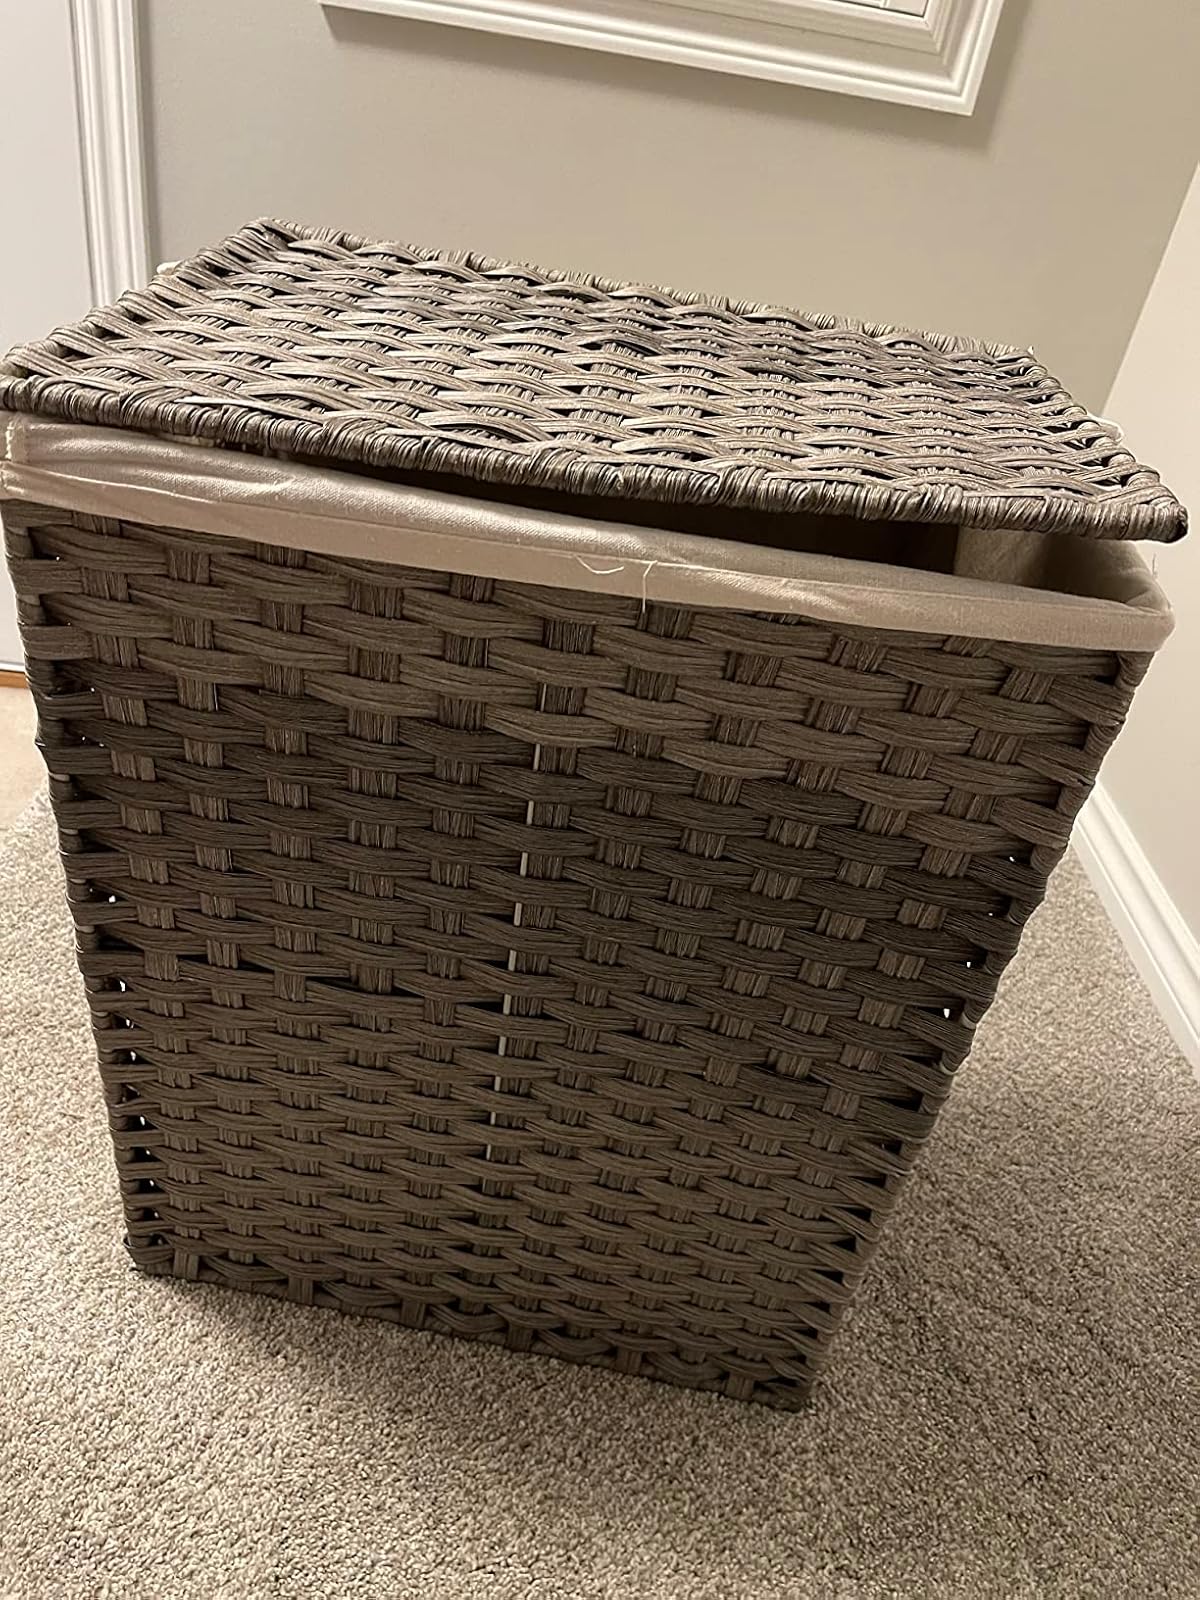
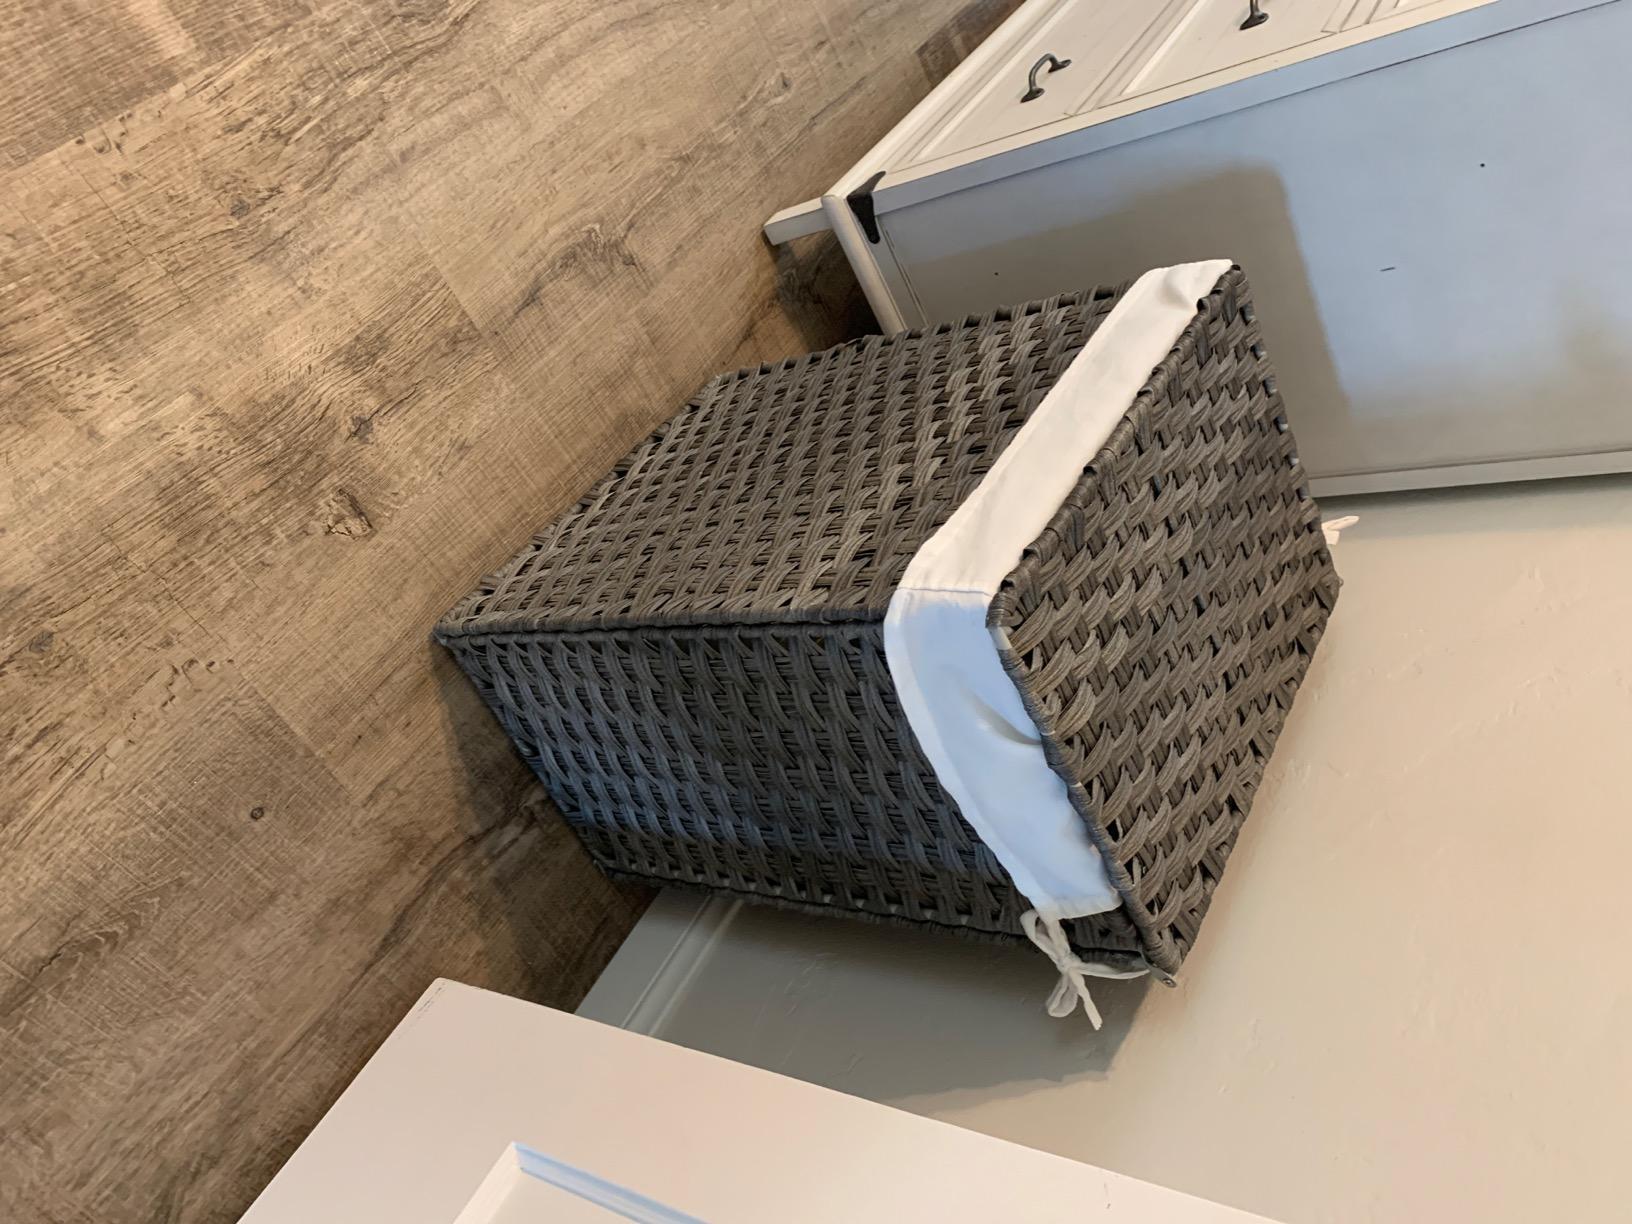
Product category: items_hamper
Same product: yes